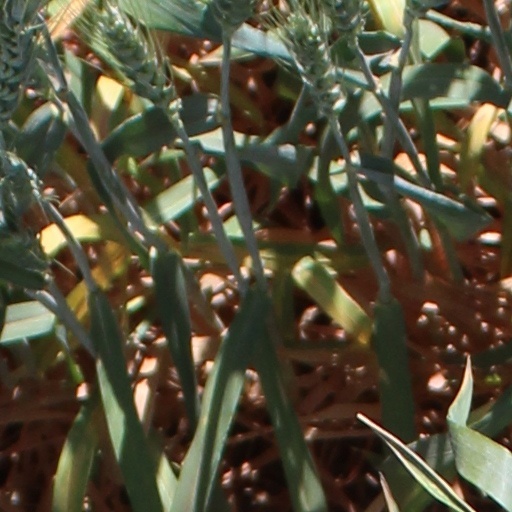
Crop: wheat